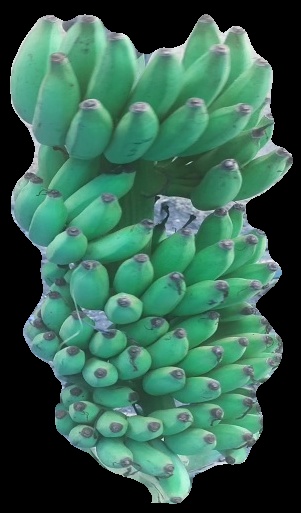
Variety: elakki-bale
Grade: grade2